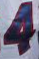
Number: 4